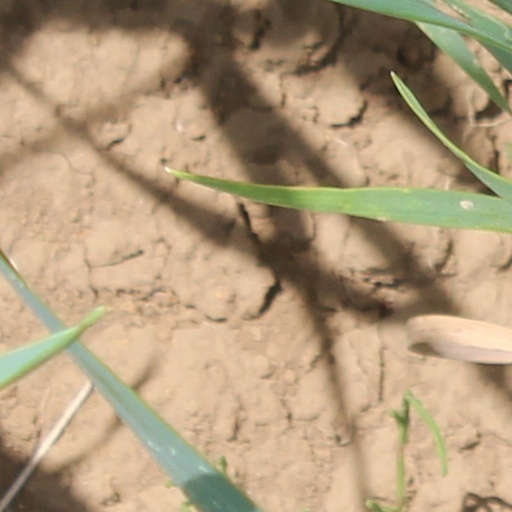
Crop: wheat